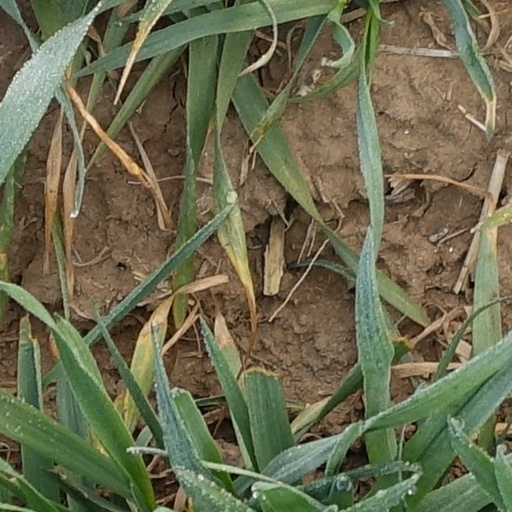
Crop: wheat